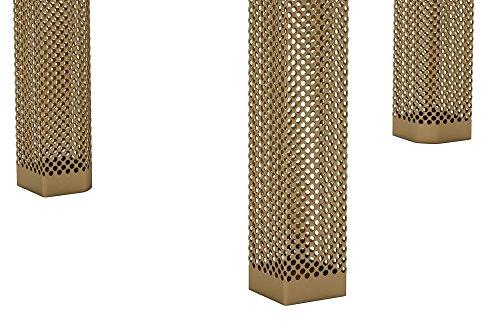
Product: Novogratz Iconic Modern Metal End Table, Gold
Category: Home & Kitchen | Furniture | Living Room Furniture | Tables | End Tables
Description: Perforated metal table.
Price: $35.99
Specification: ProductDimensions:20x20x19inches|ItemWeight:15pounds|ShippingWeight:17pounds(Viewshippingratesandpolicies)|Manufacturer:DHP|ASIN:B073ZHDLWJ|Itemmodelnumber:2198959N